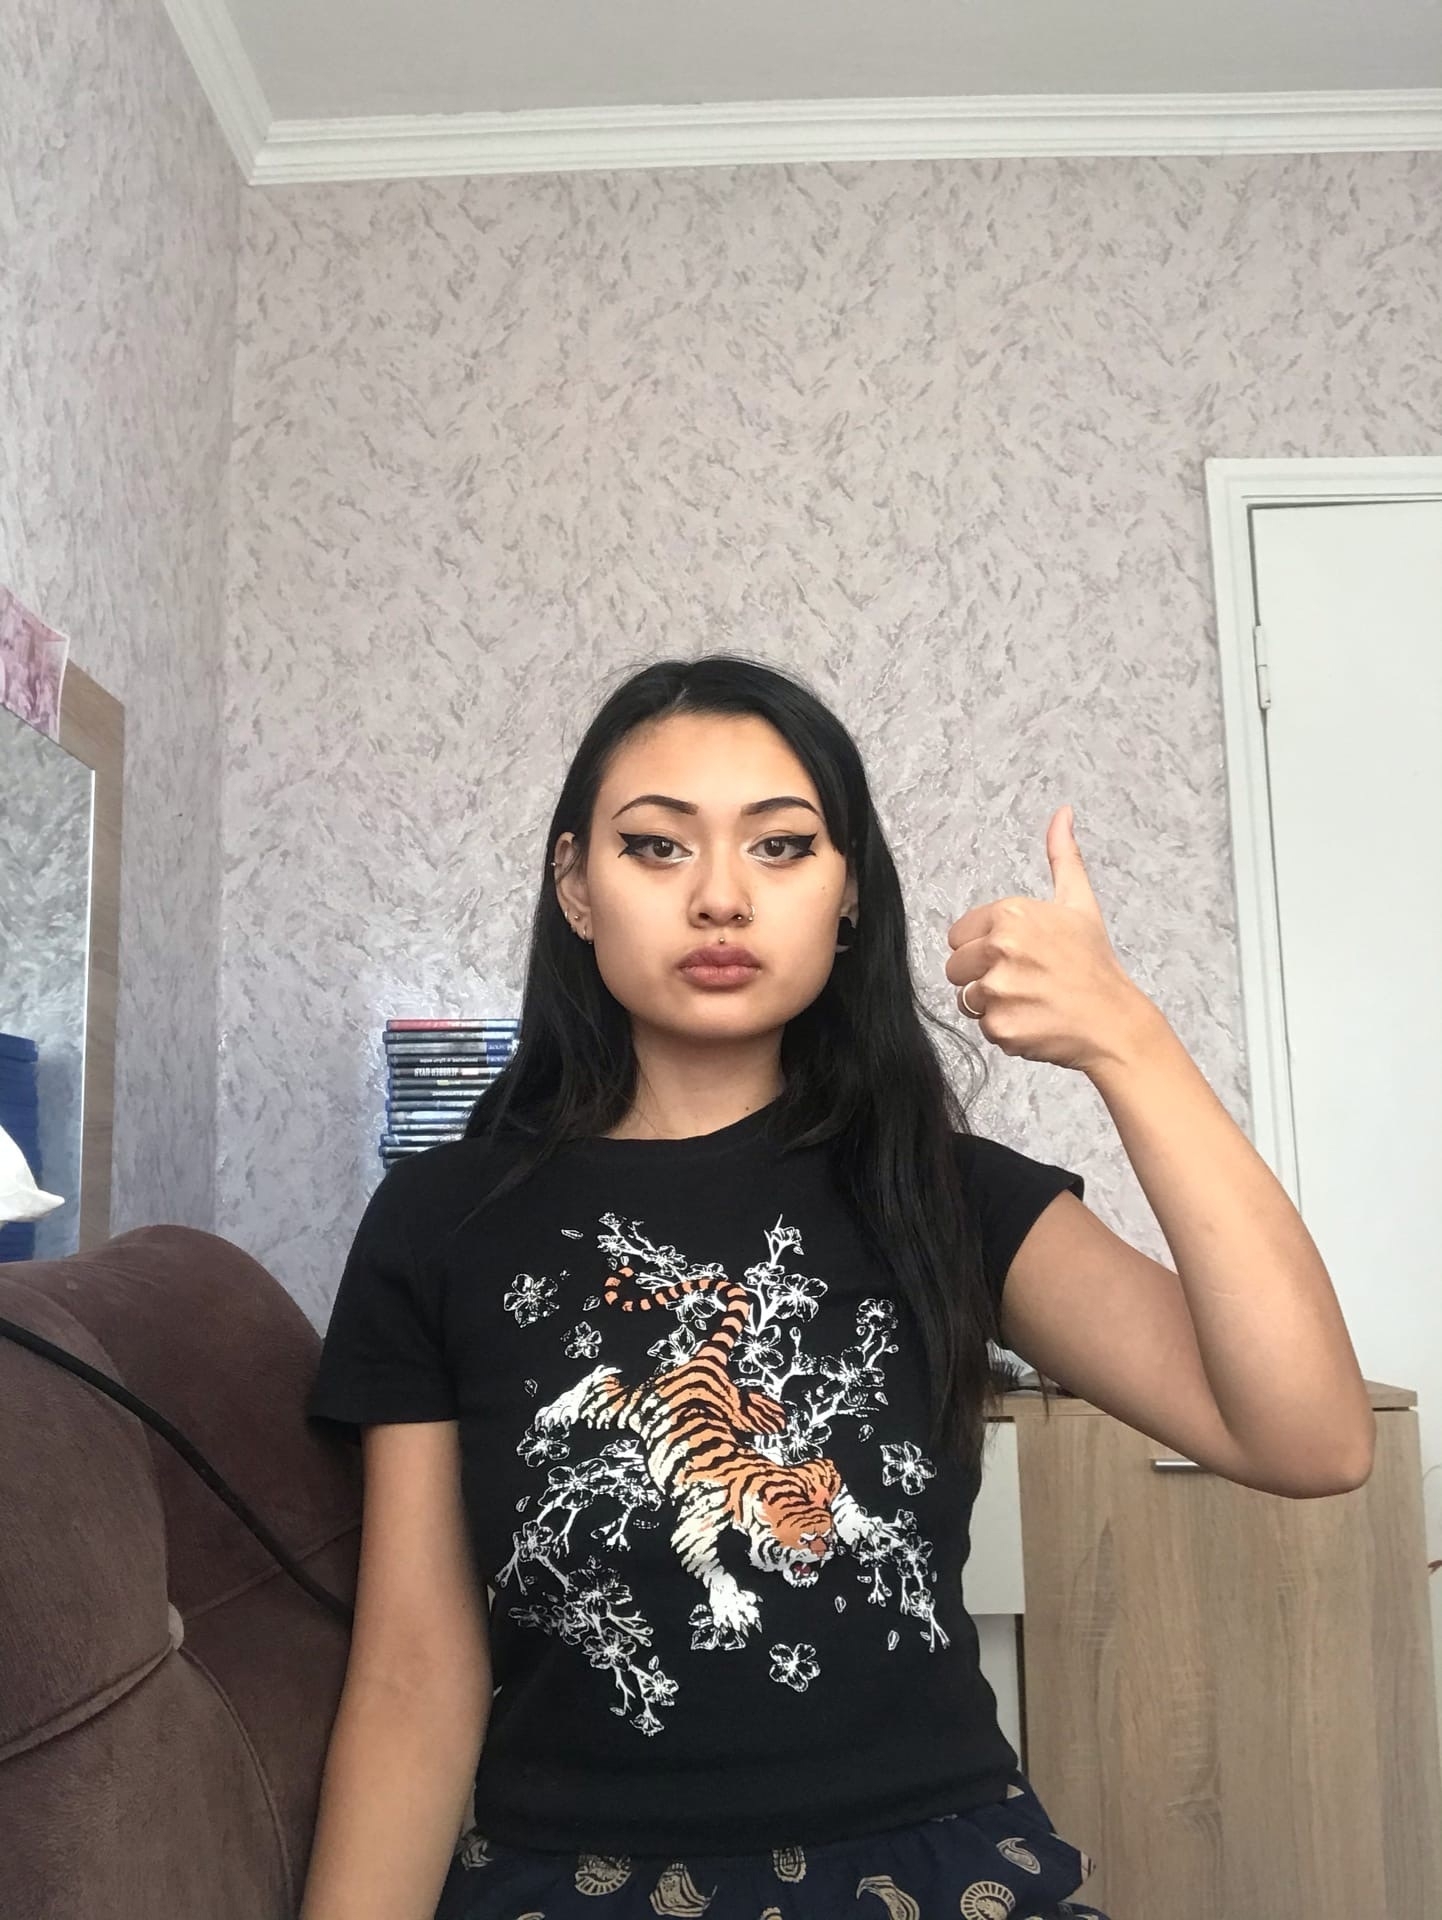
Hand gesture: like